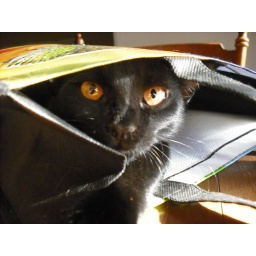
black cat with orange eyes hiding in bag. halloween